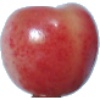
Label: cherry_rainier